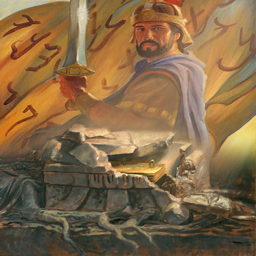
editing of the plates reflected his admiration of person .